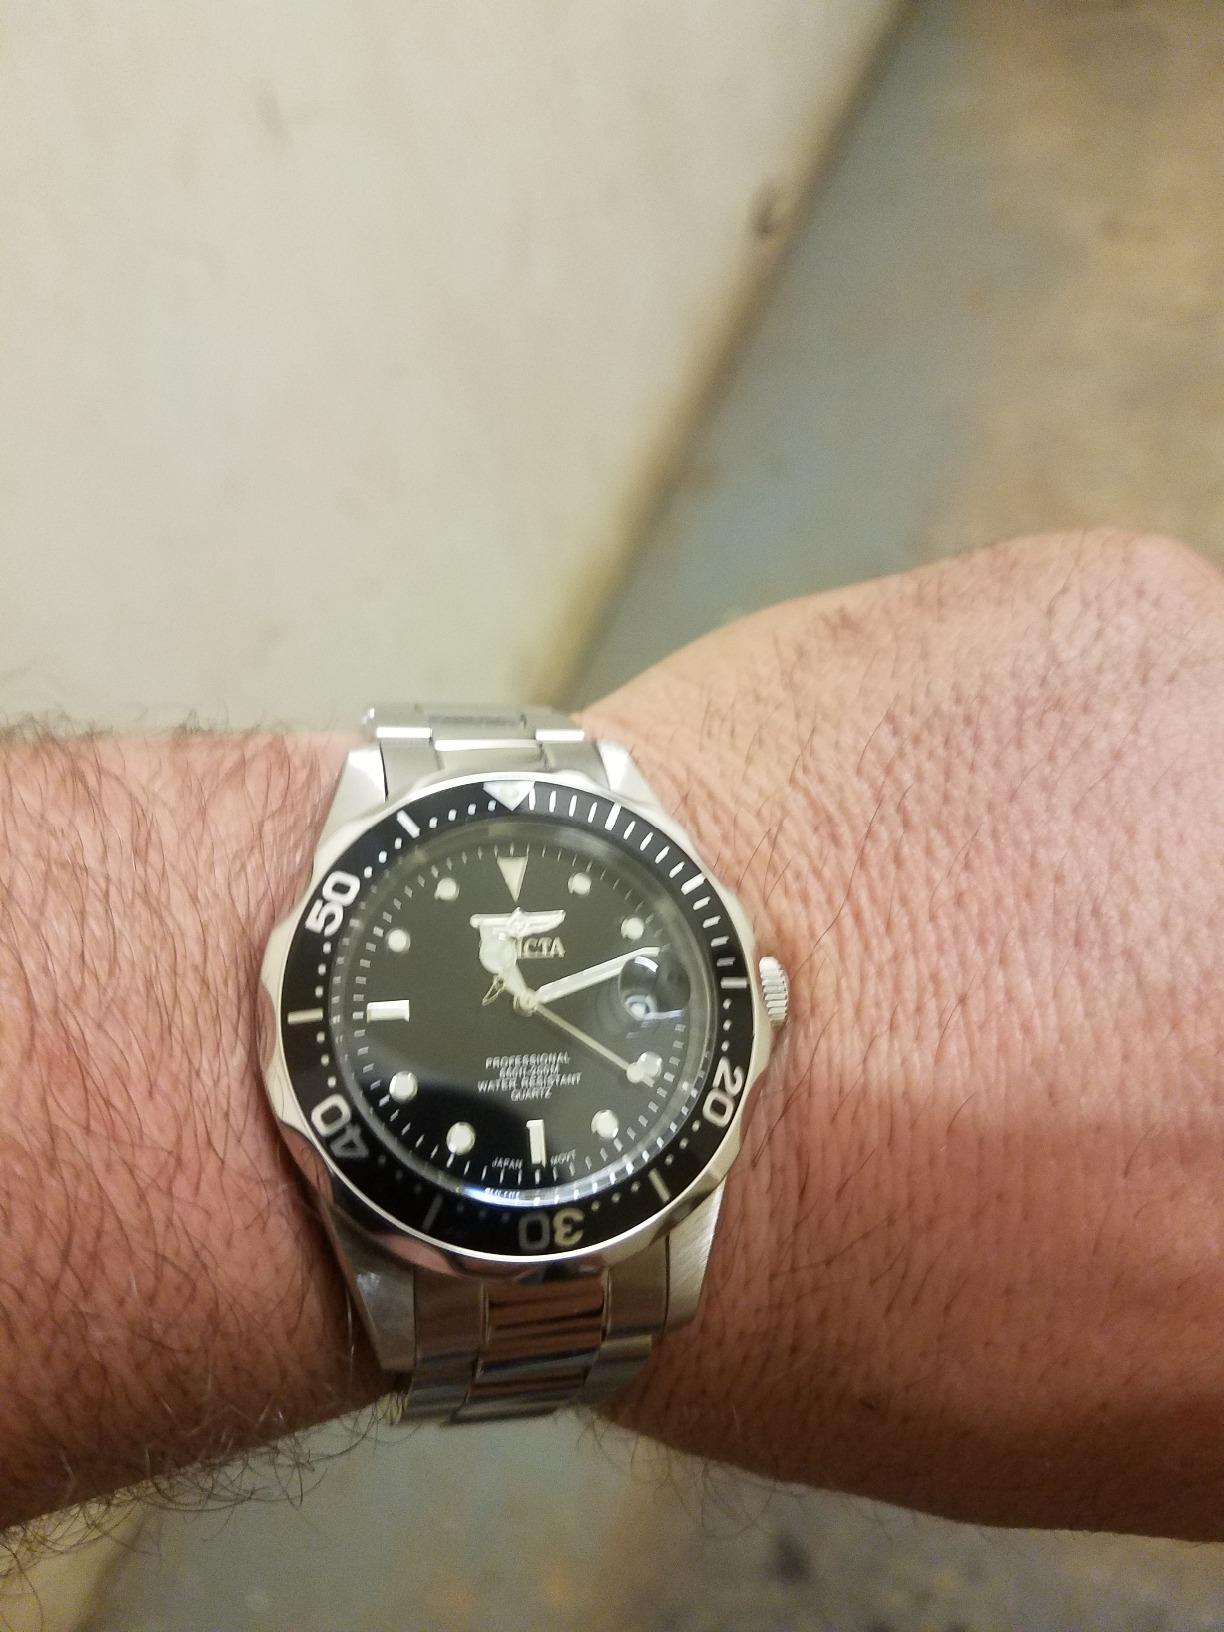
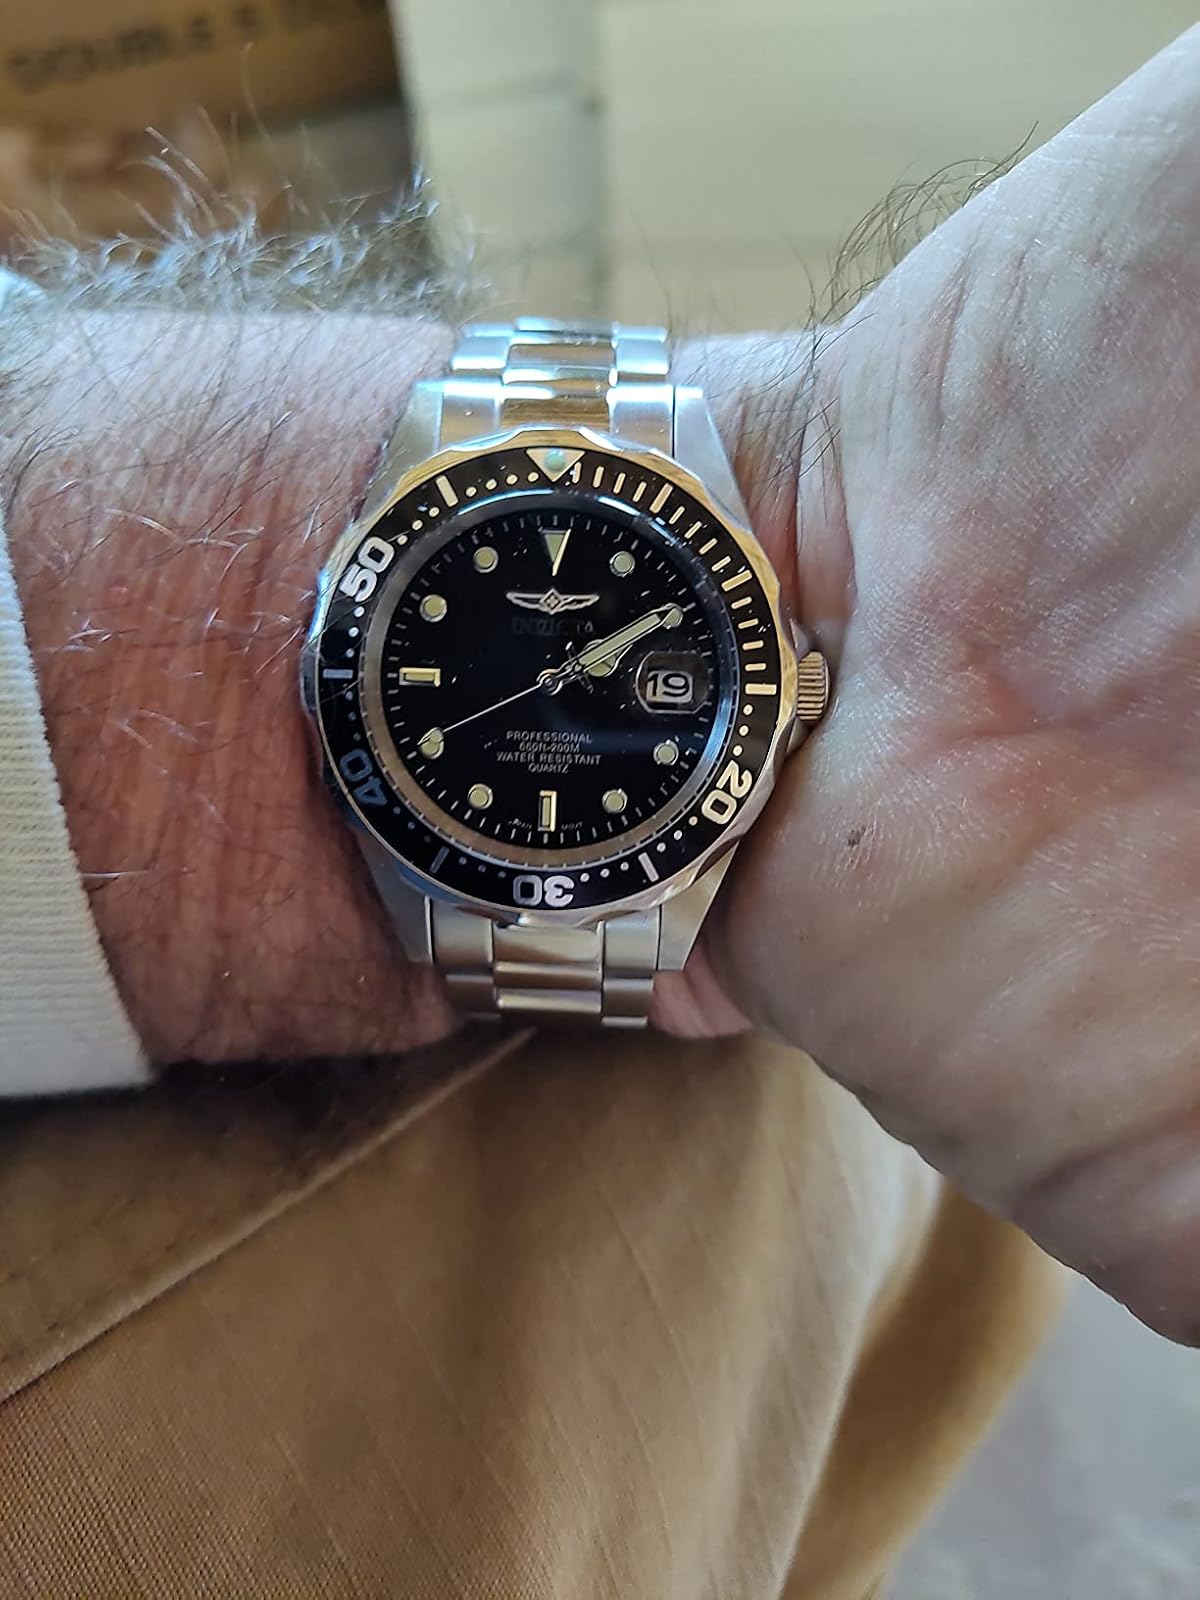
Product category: accessories_watch
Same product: yes